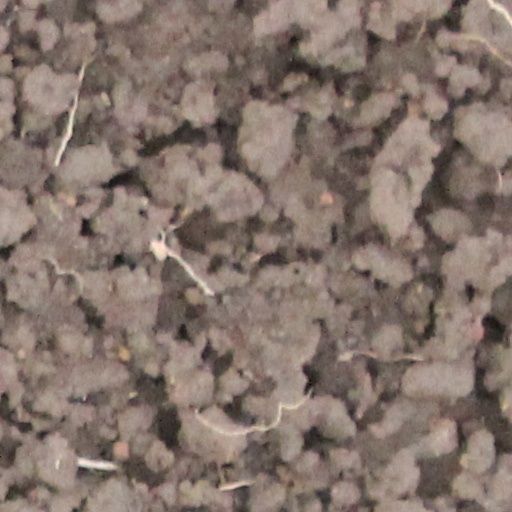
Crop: wheat